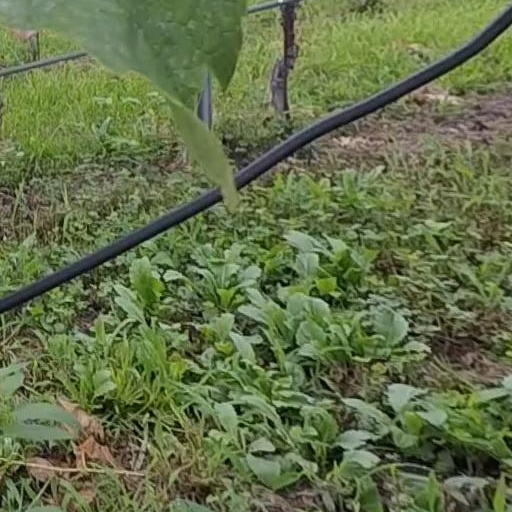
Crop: grape